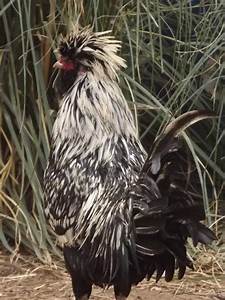
Label: chicken